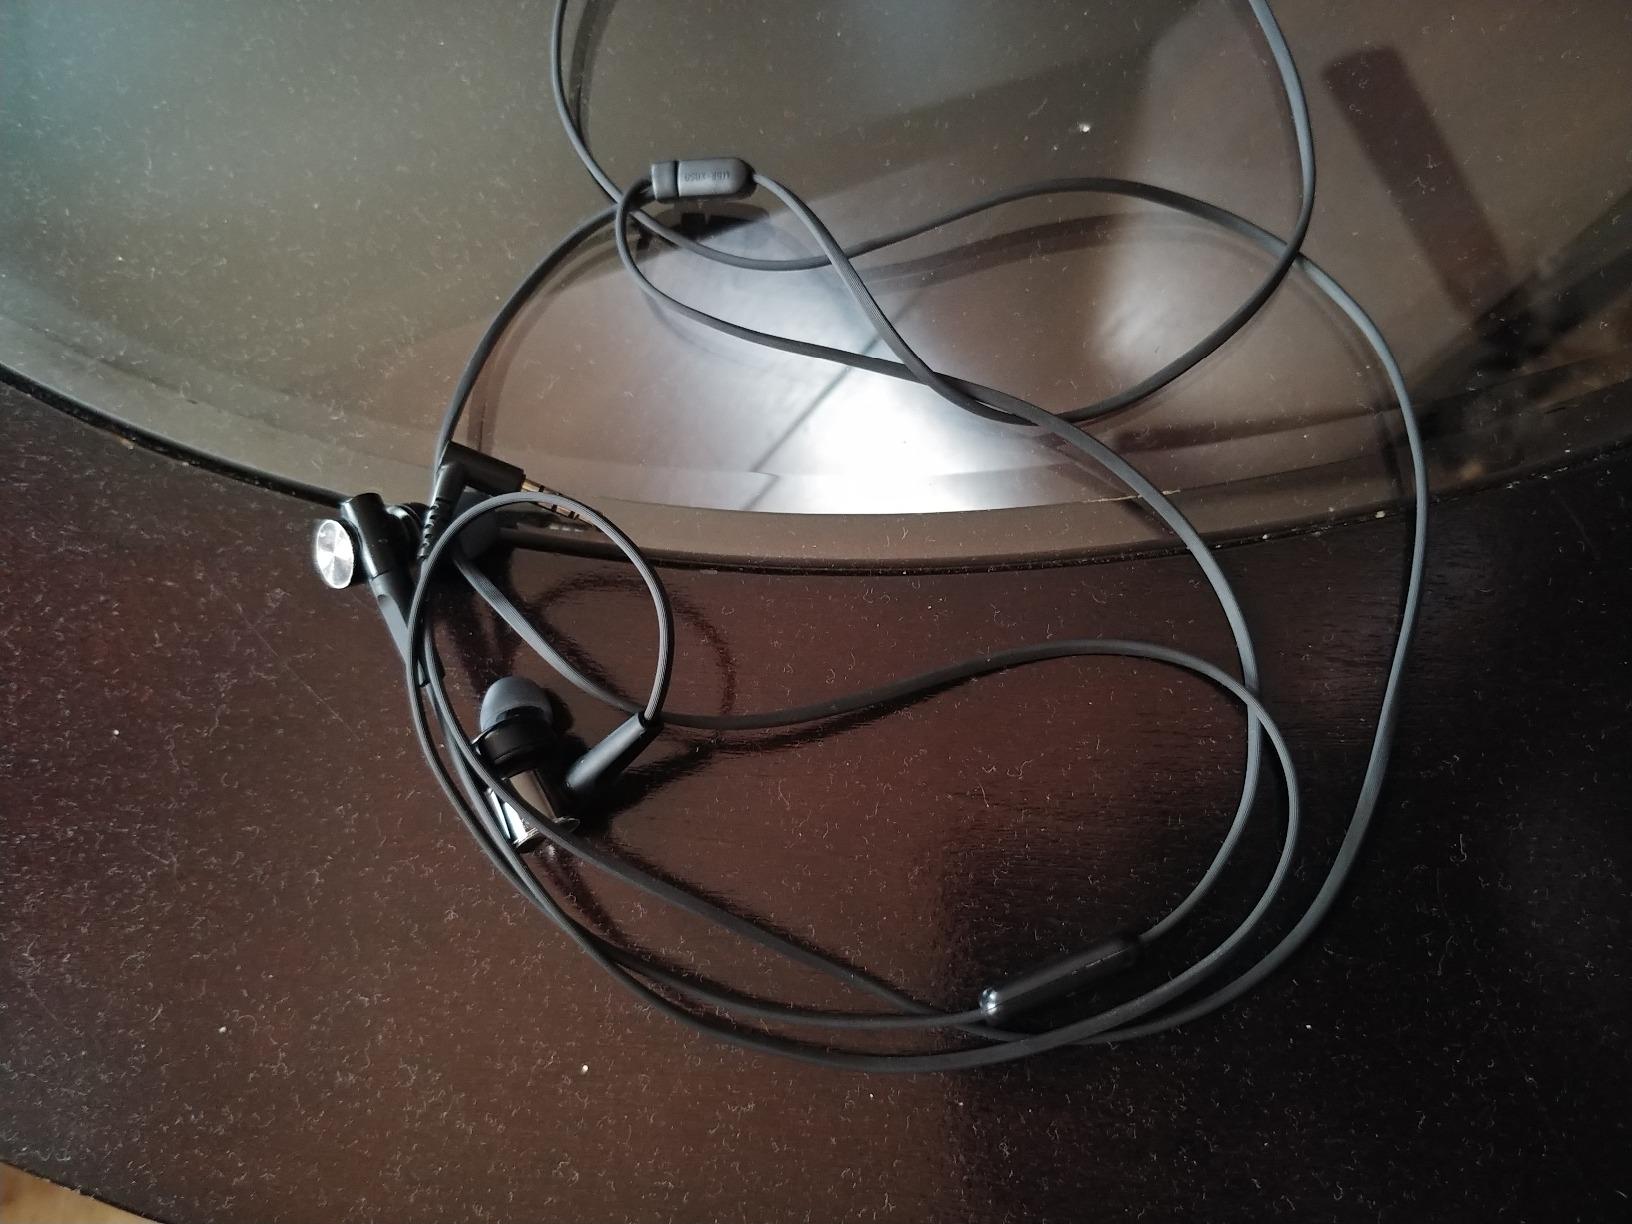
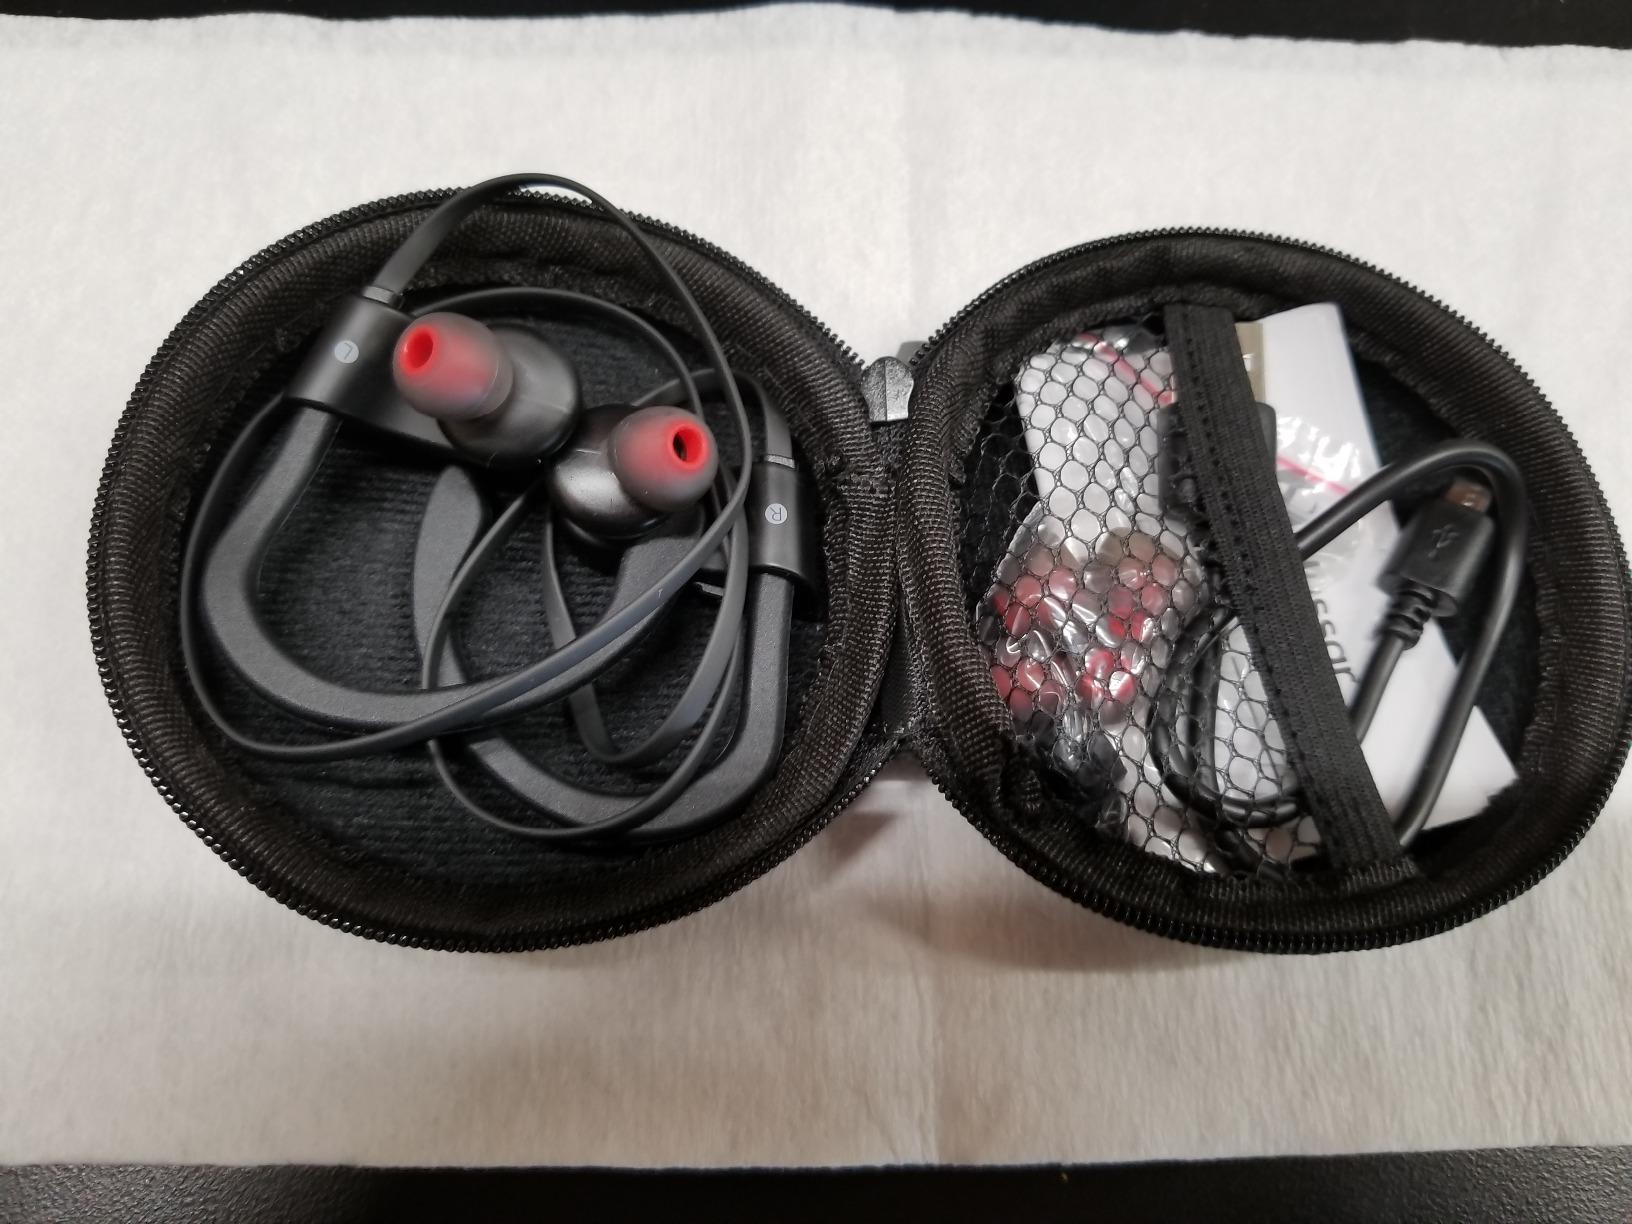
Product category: headphones
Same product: no